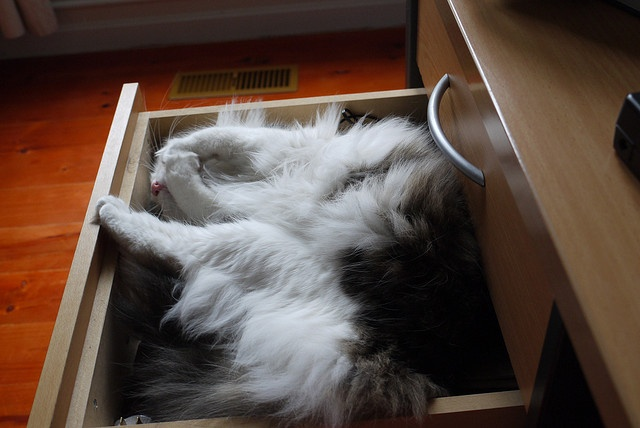
A large fluffy cat sitting inside of a desk drawer.
A cat is laying upside down in a desk drawer.
A fluffy grey and white cat laying in an open drawer.
A fluffly cat lays down in the drawer of a dresser.
The furry cat is laying down on his back in a open drawer.